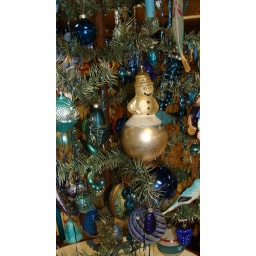
Museum room @ The Golden Glow of Christmas Past convention 2010 in Milwaukee, WI. Feather tree in a blue theme